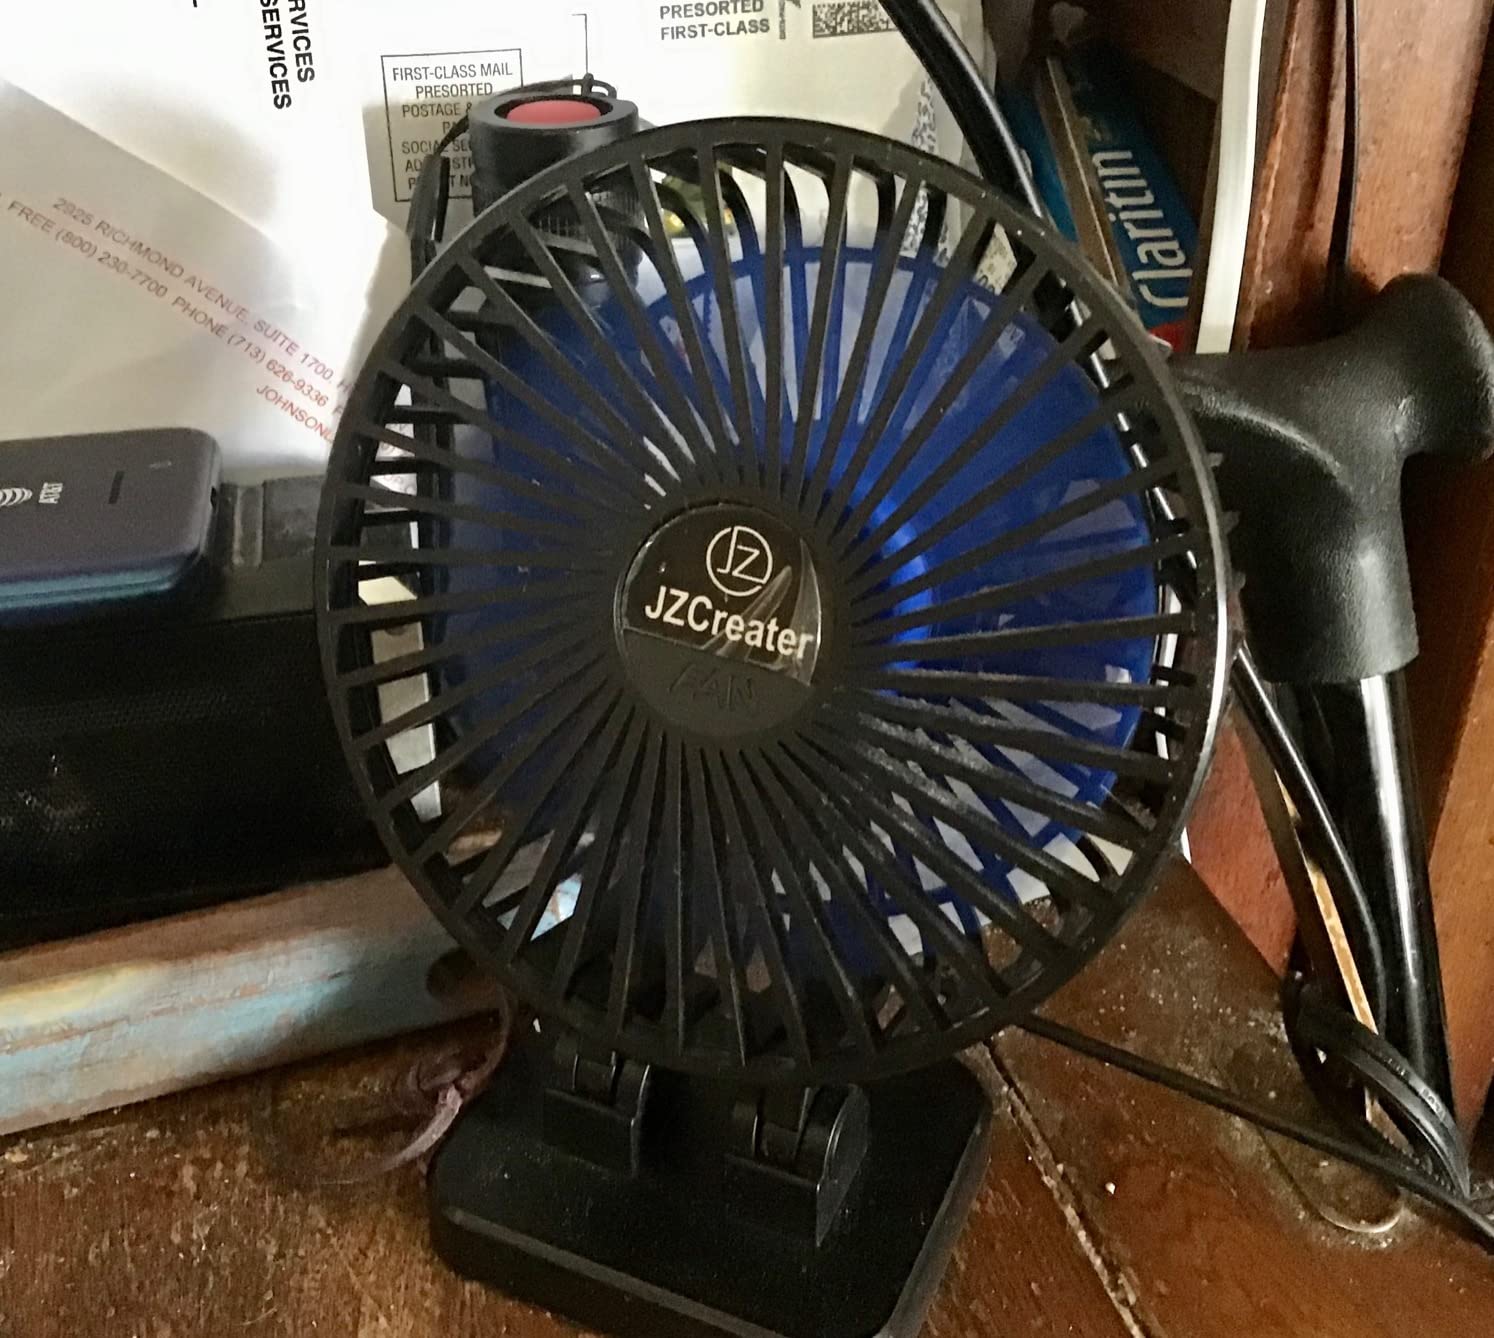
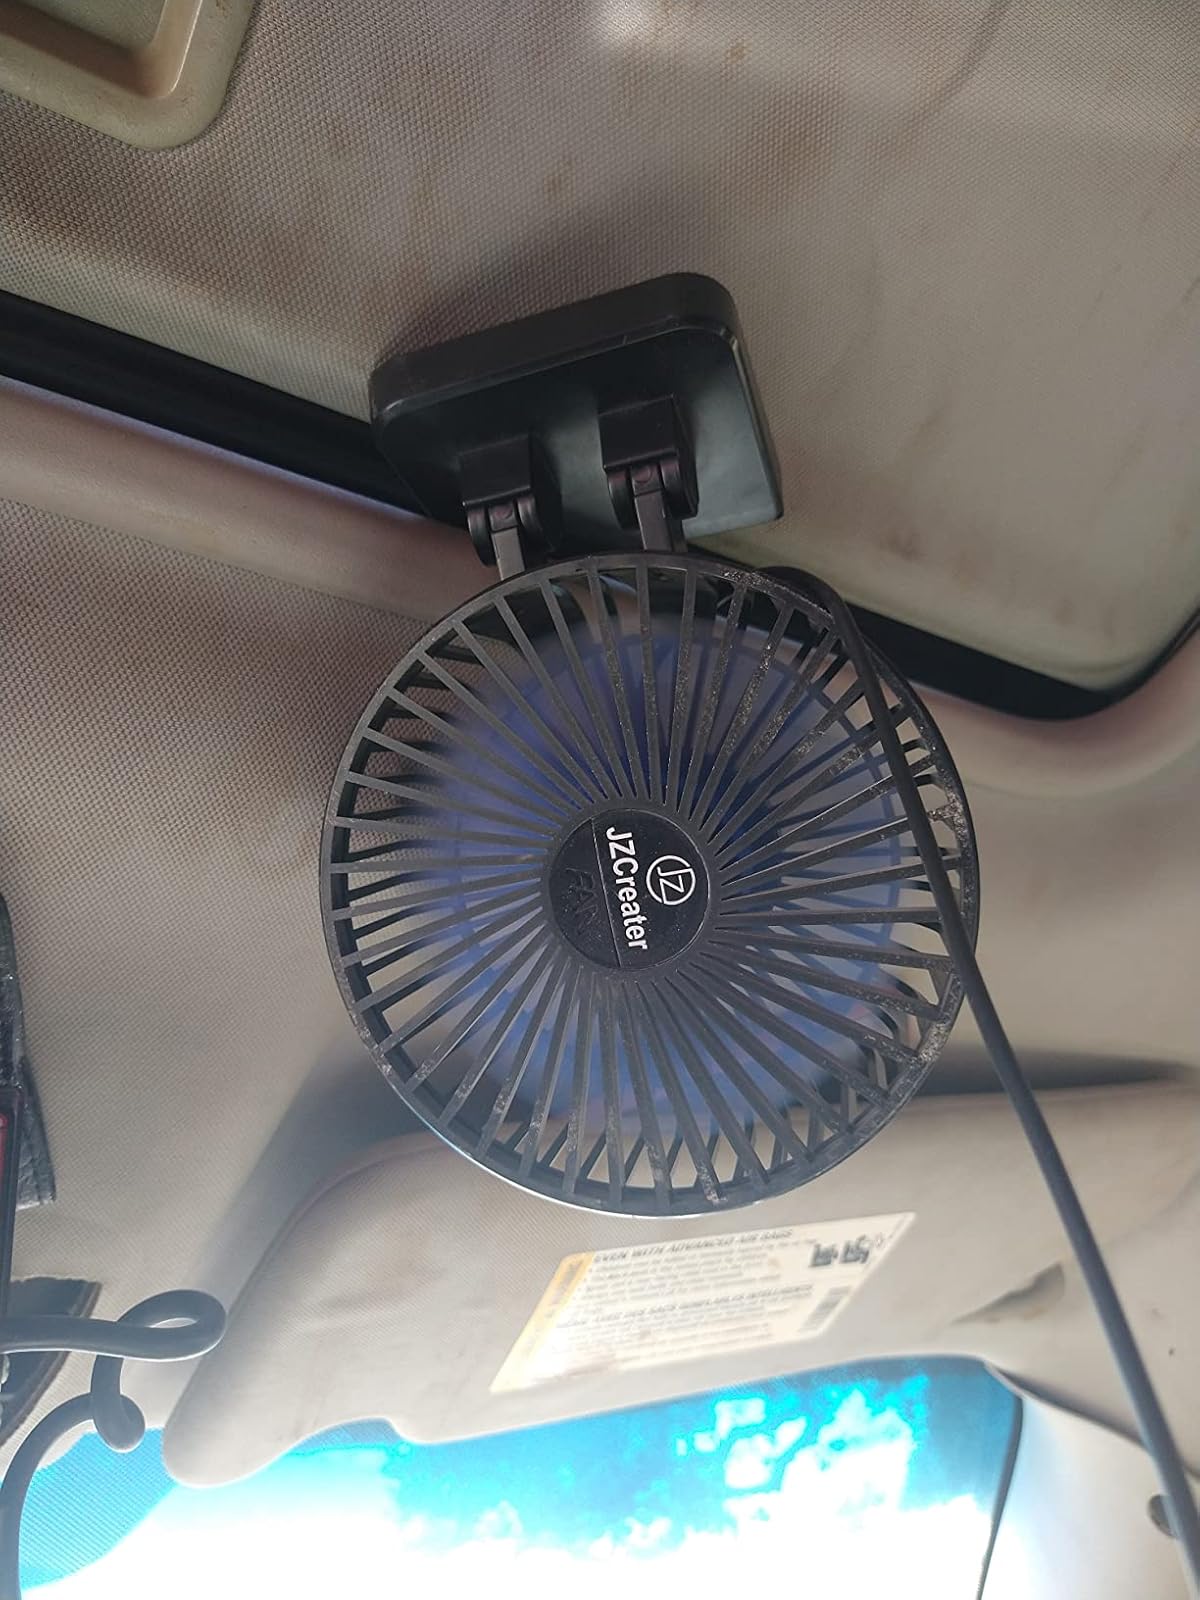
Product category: fan
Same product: yes